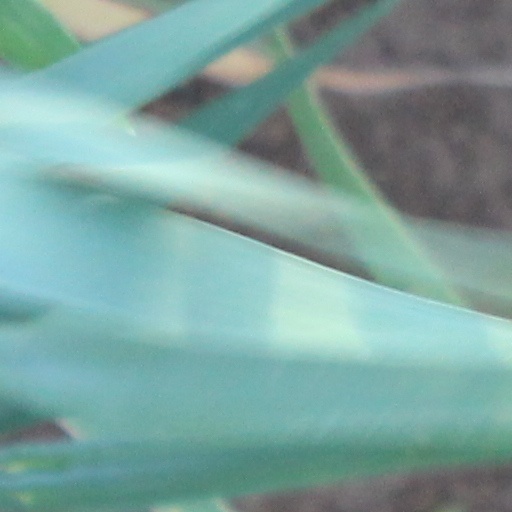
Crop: wheat